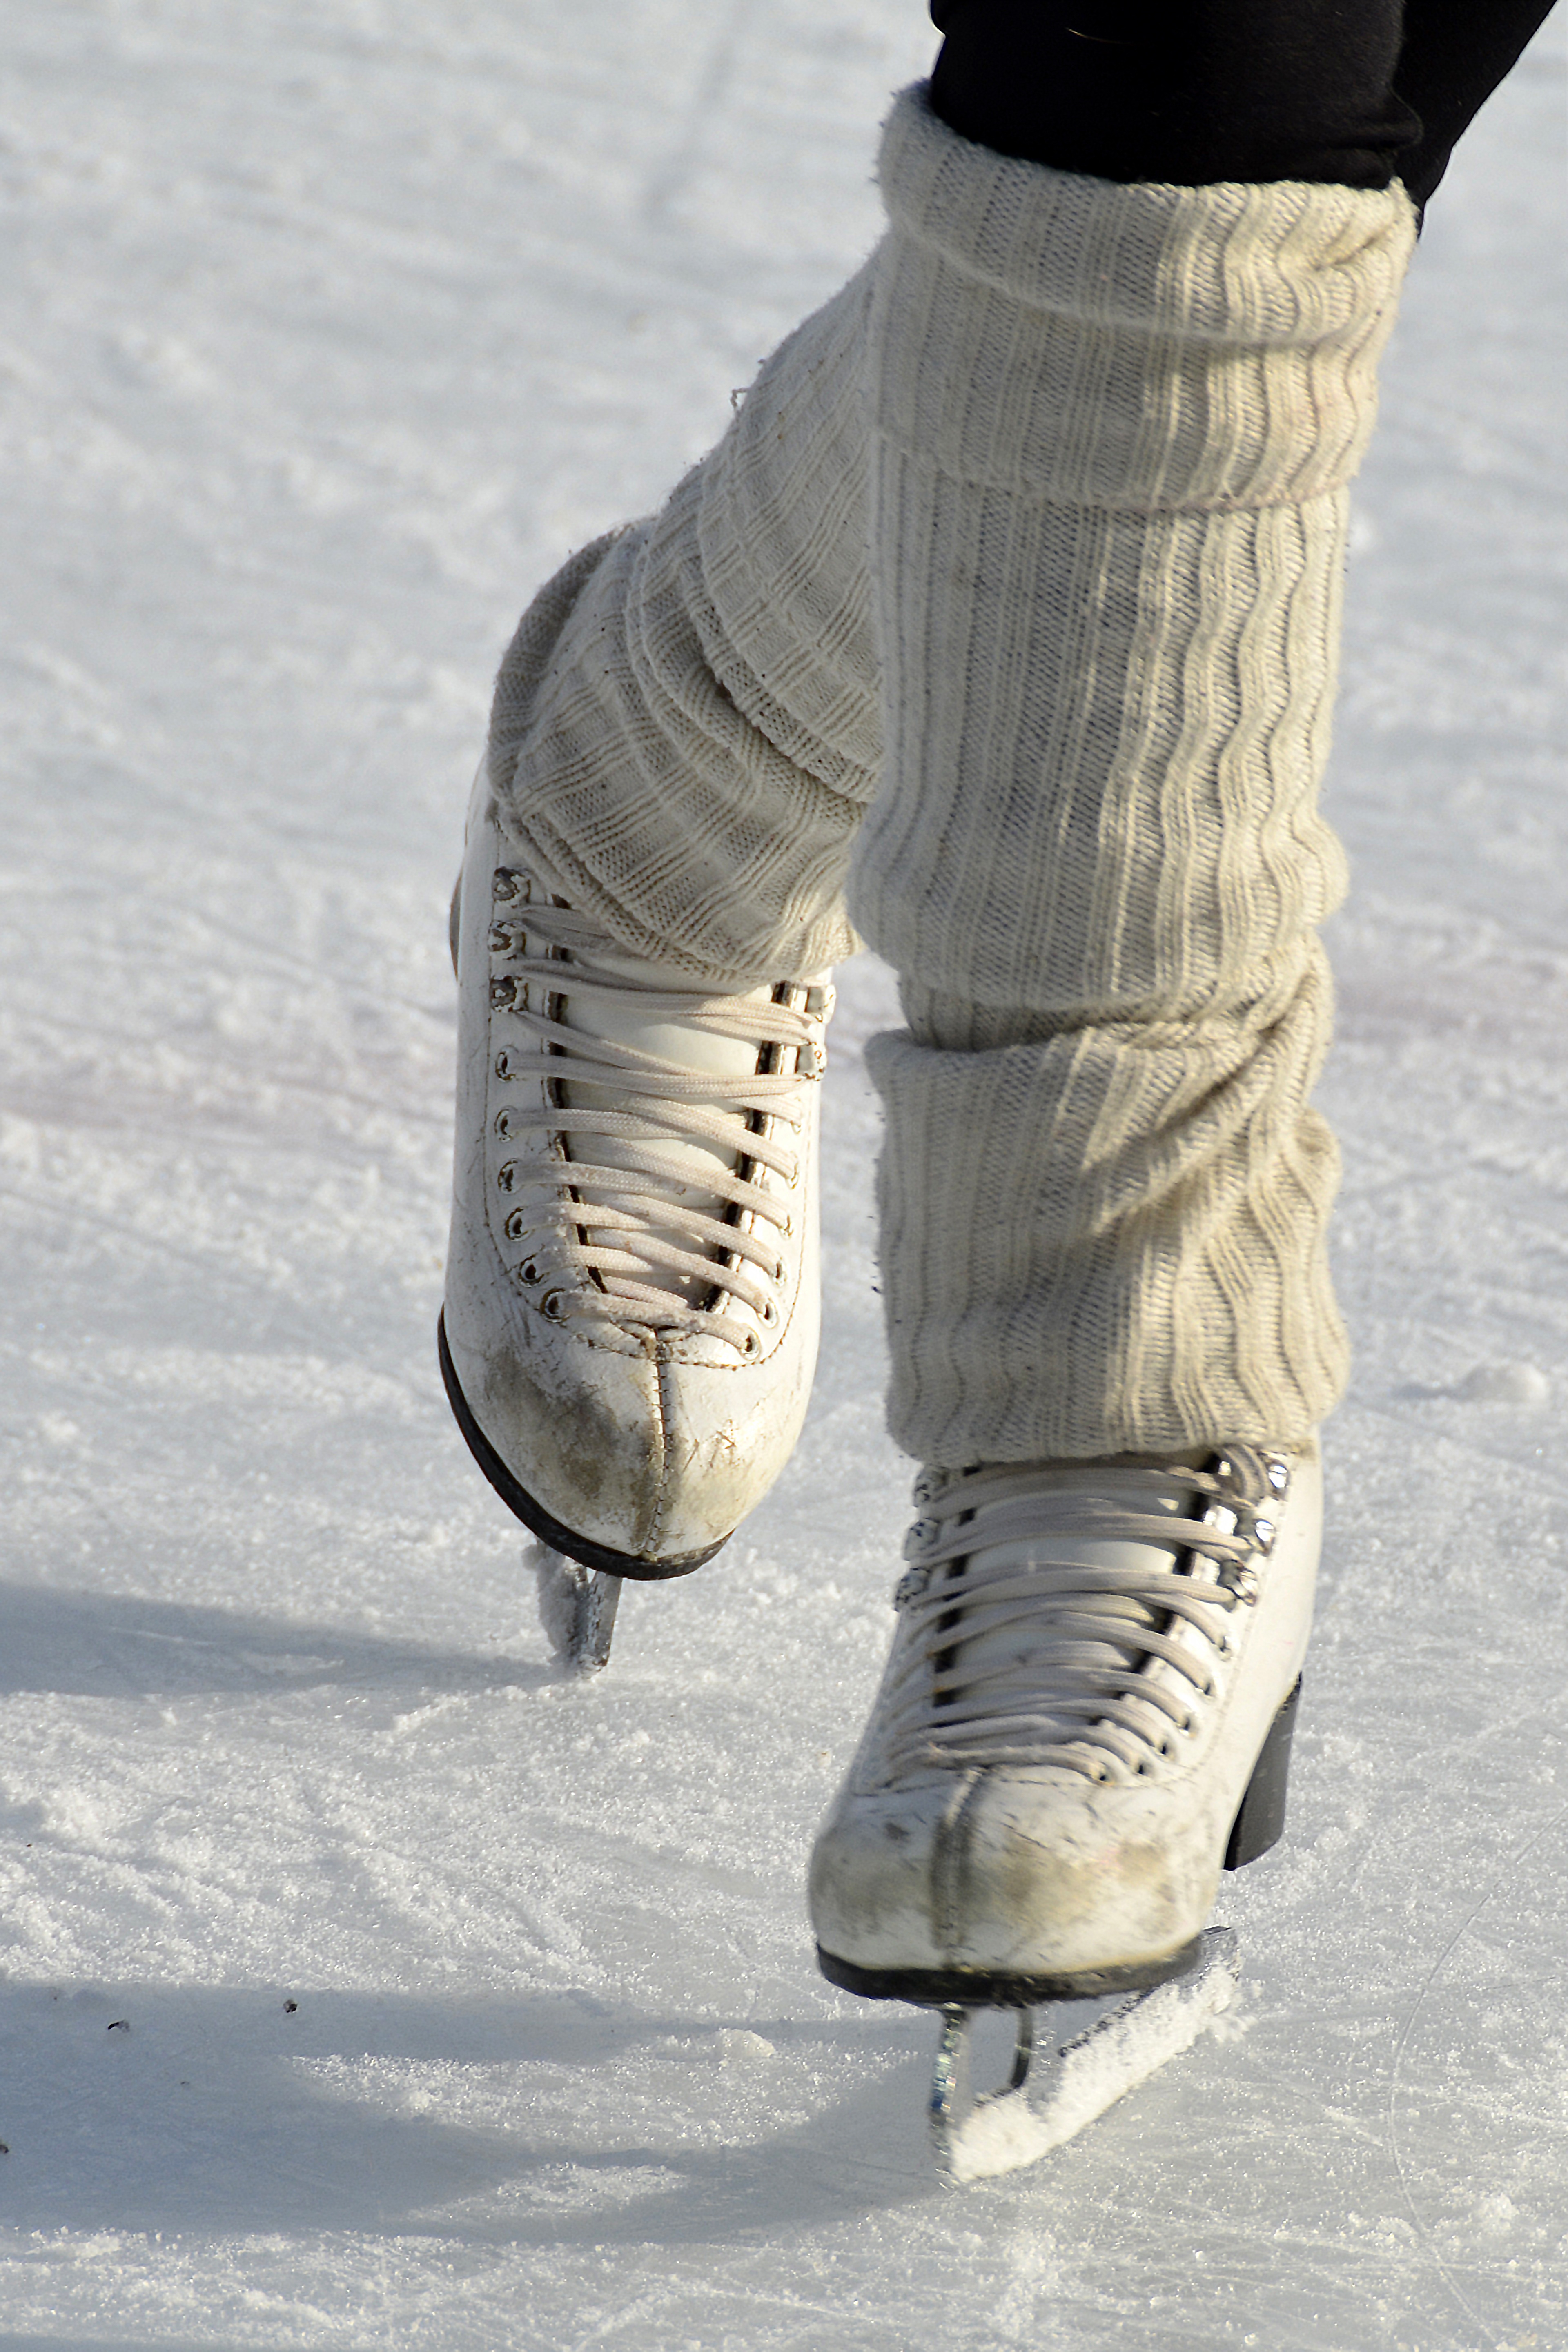
hand, snow, cold, winter, woman, white, sport, train, female, spring, drive, weather, training, glide, leisure, season, brake, fun, skating, footwear, turn, active, ice skating, skates, eisfeld, leg warmers, figure skating, figure skater, ice skater, artificial ice rink